Great Beds Light

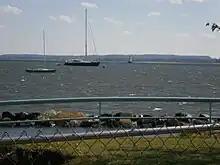
Perth Amboy waterfront with view to lighthouse

The light was built in 1880 with a fourth order Fresnel lens to mark the Great Beds Shoal, hazardous shallow water in the Raritan Bay. The foundation, a conical caisson, sits in about of water. The five-story tower and lantern are high.